NvSRAM

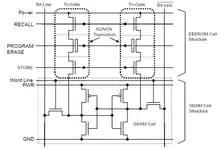
NvSRAM-SONOS-technology

nvSRAM is a type of non-volatile random-access memory (NVRAM). nvSRAM extends the functionality of basic SRAM by adding non-volatile storage such as an EEPROM to the SRAM chip. In operation, data is written to and read from the SRAM portion with high-speed access; the data in SRAM can then be stored into or retrieved from the non-volatile storage at lower speeds when needed.